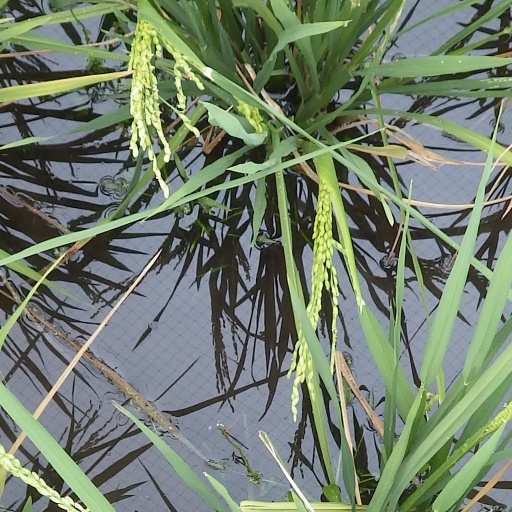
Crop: rice